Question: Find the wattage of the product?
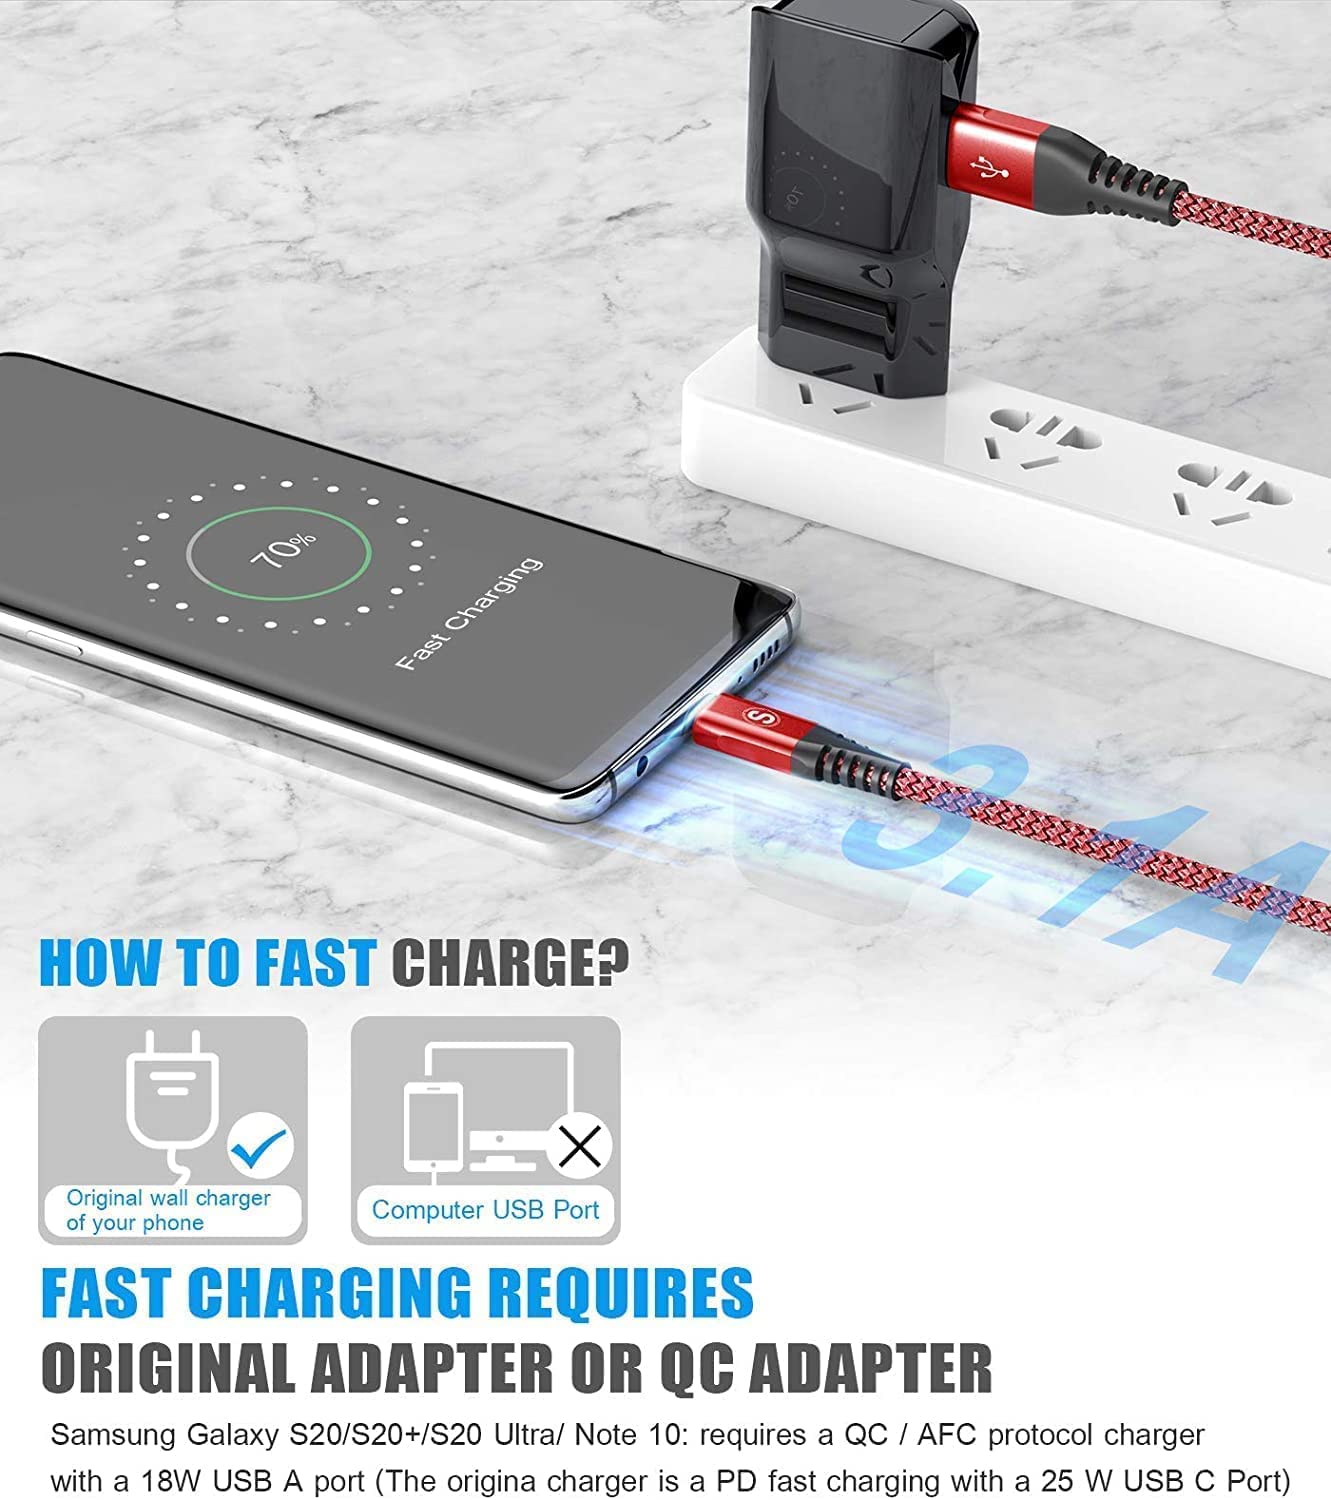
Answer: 18.0 watt